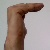
The image shows a hand gesture representing a space in Indian Sign Language.